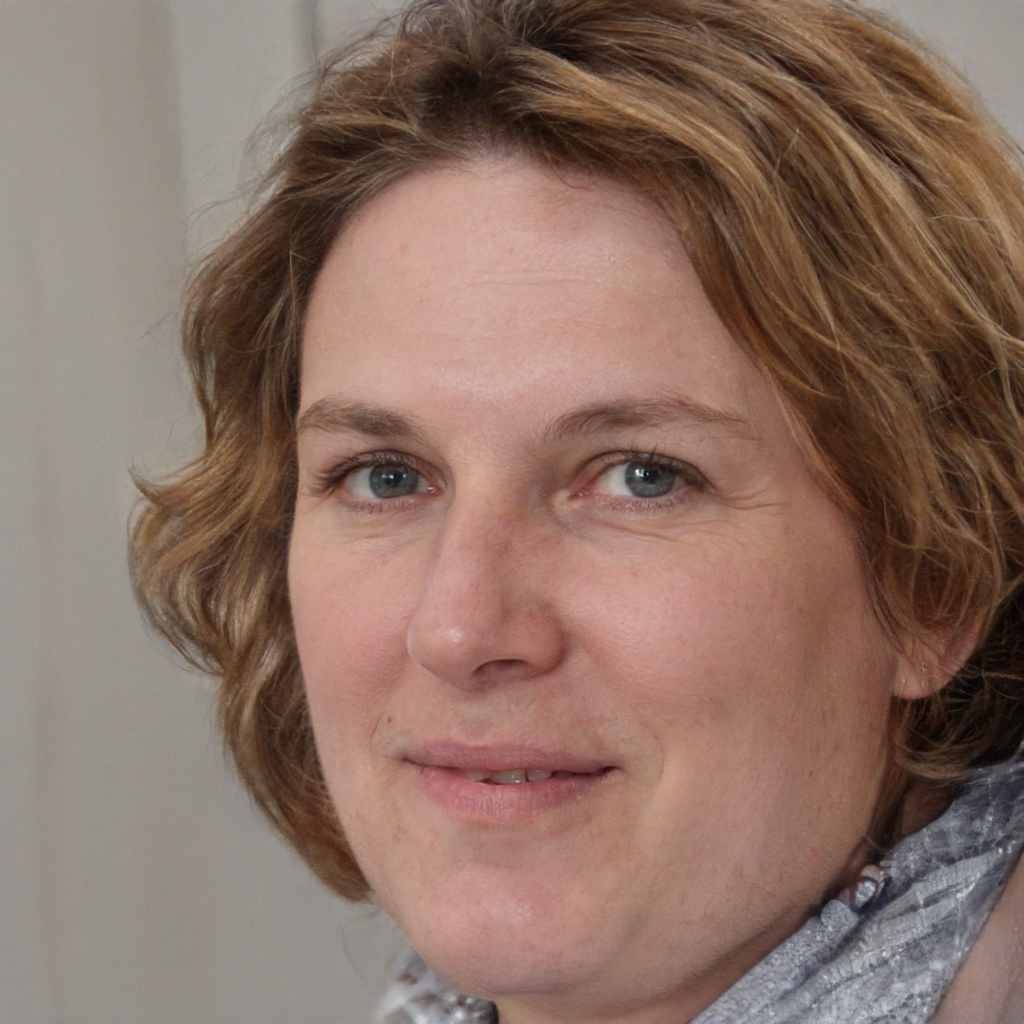
Portrait style: Real Portrait